Acute bronchitis

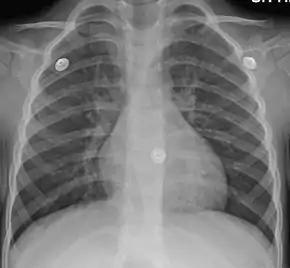
Mild peribronchial cuffing as seen in viral bronchitis

A physical examination will often reveal decreased intensity of breath sounds, wheezing, rhonchi, and prolonged expiration. During examination, physicians rely on history and the presence of persistent or acute onset of cough, followed by a URTI with no traces of pneumonia. Acute bronchitis is typically a clinical diagnosis that relies on patients history and exam, and should be suspected in patients with an acute onset of cough, which often follows a URTI without traces of pneumonia.